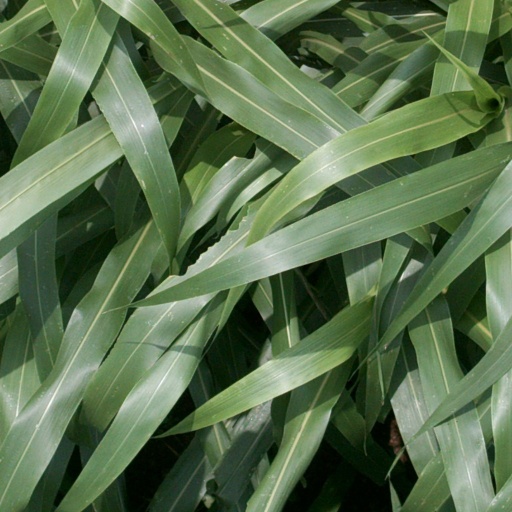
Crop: sorghum